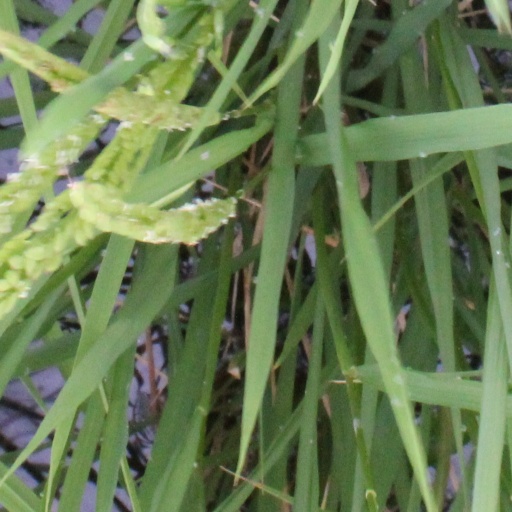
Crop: rice